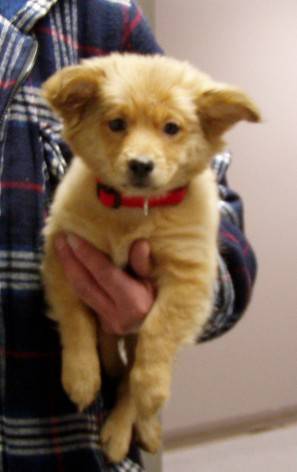
Label: dog